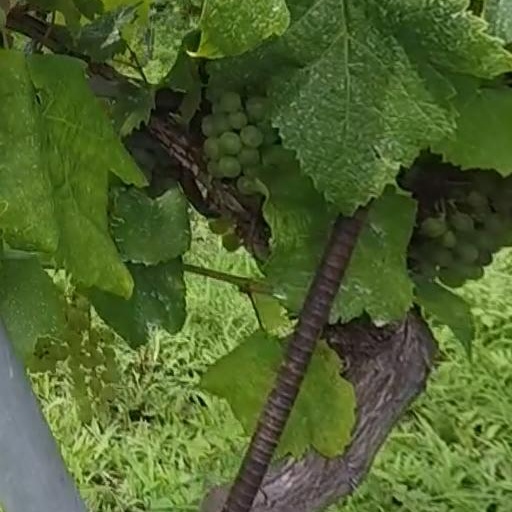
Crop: grape